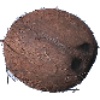
Label: Cocos 1